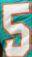
Number: 5